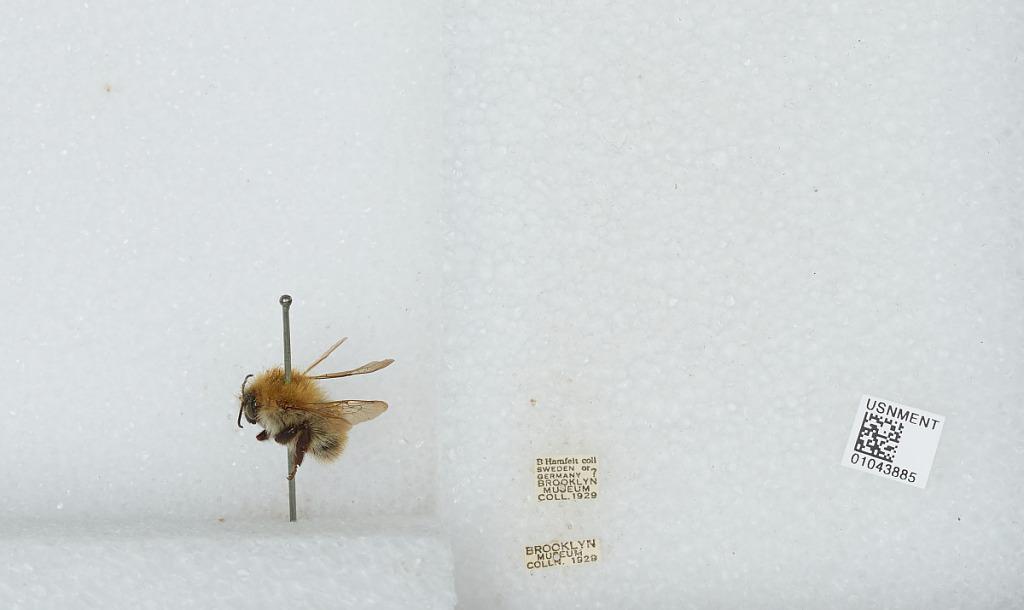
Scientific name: Bombus sp.
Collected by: B. Hamfelt
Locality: Sweden or Germany